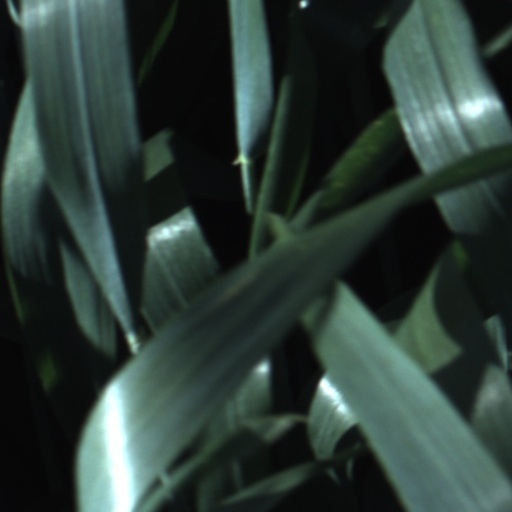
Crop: wheat